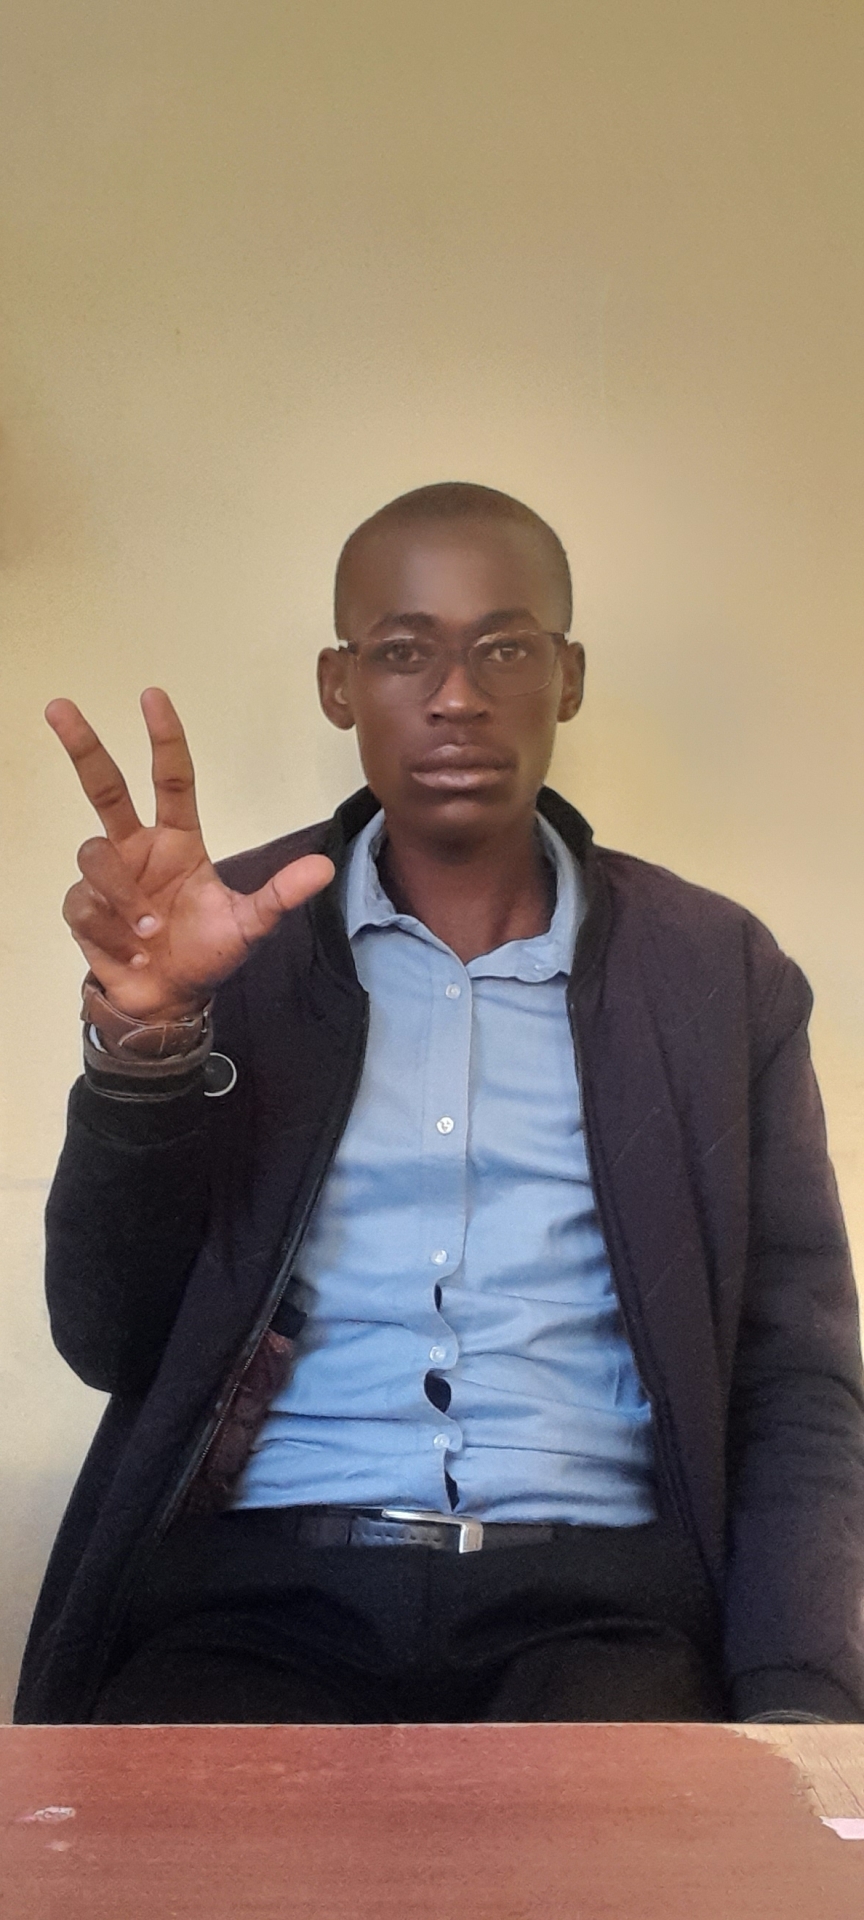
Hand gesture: three2